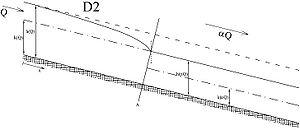
Un canal de dérivation est un ouvrage hydraulique destiné à diminuer le débit de crue d'un cours d'eau. Il provoque parfois des conflits d'usage.